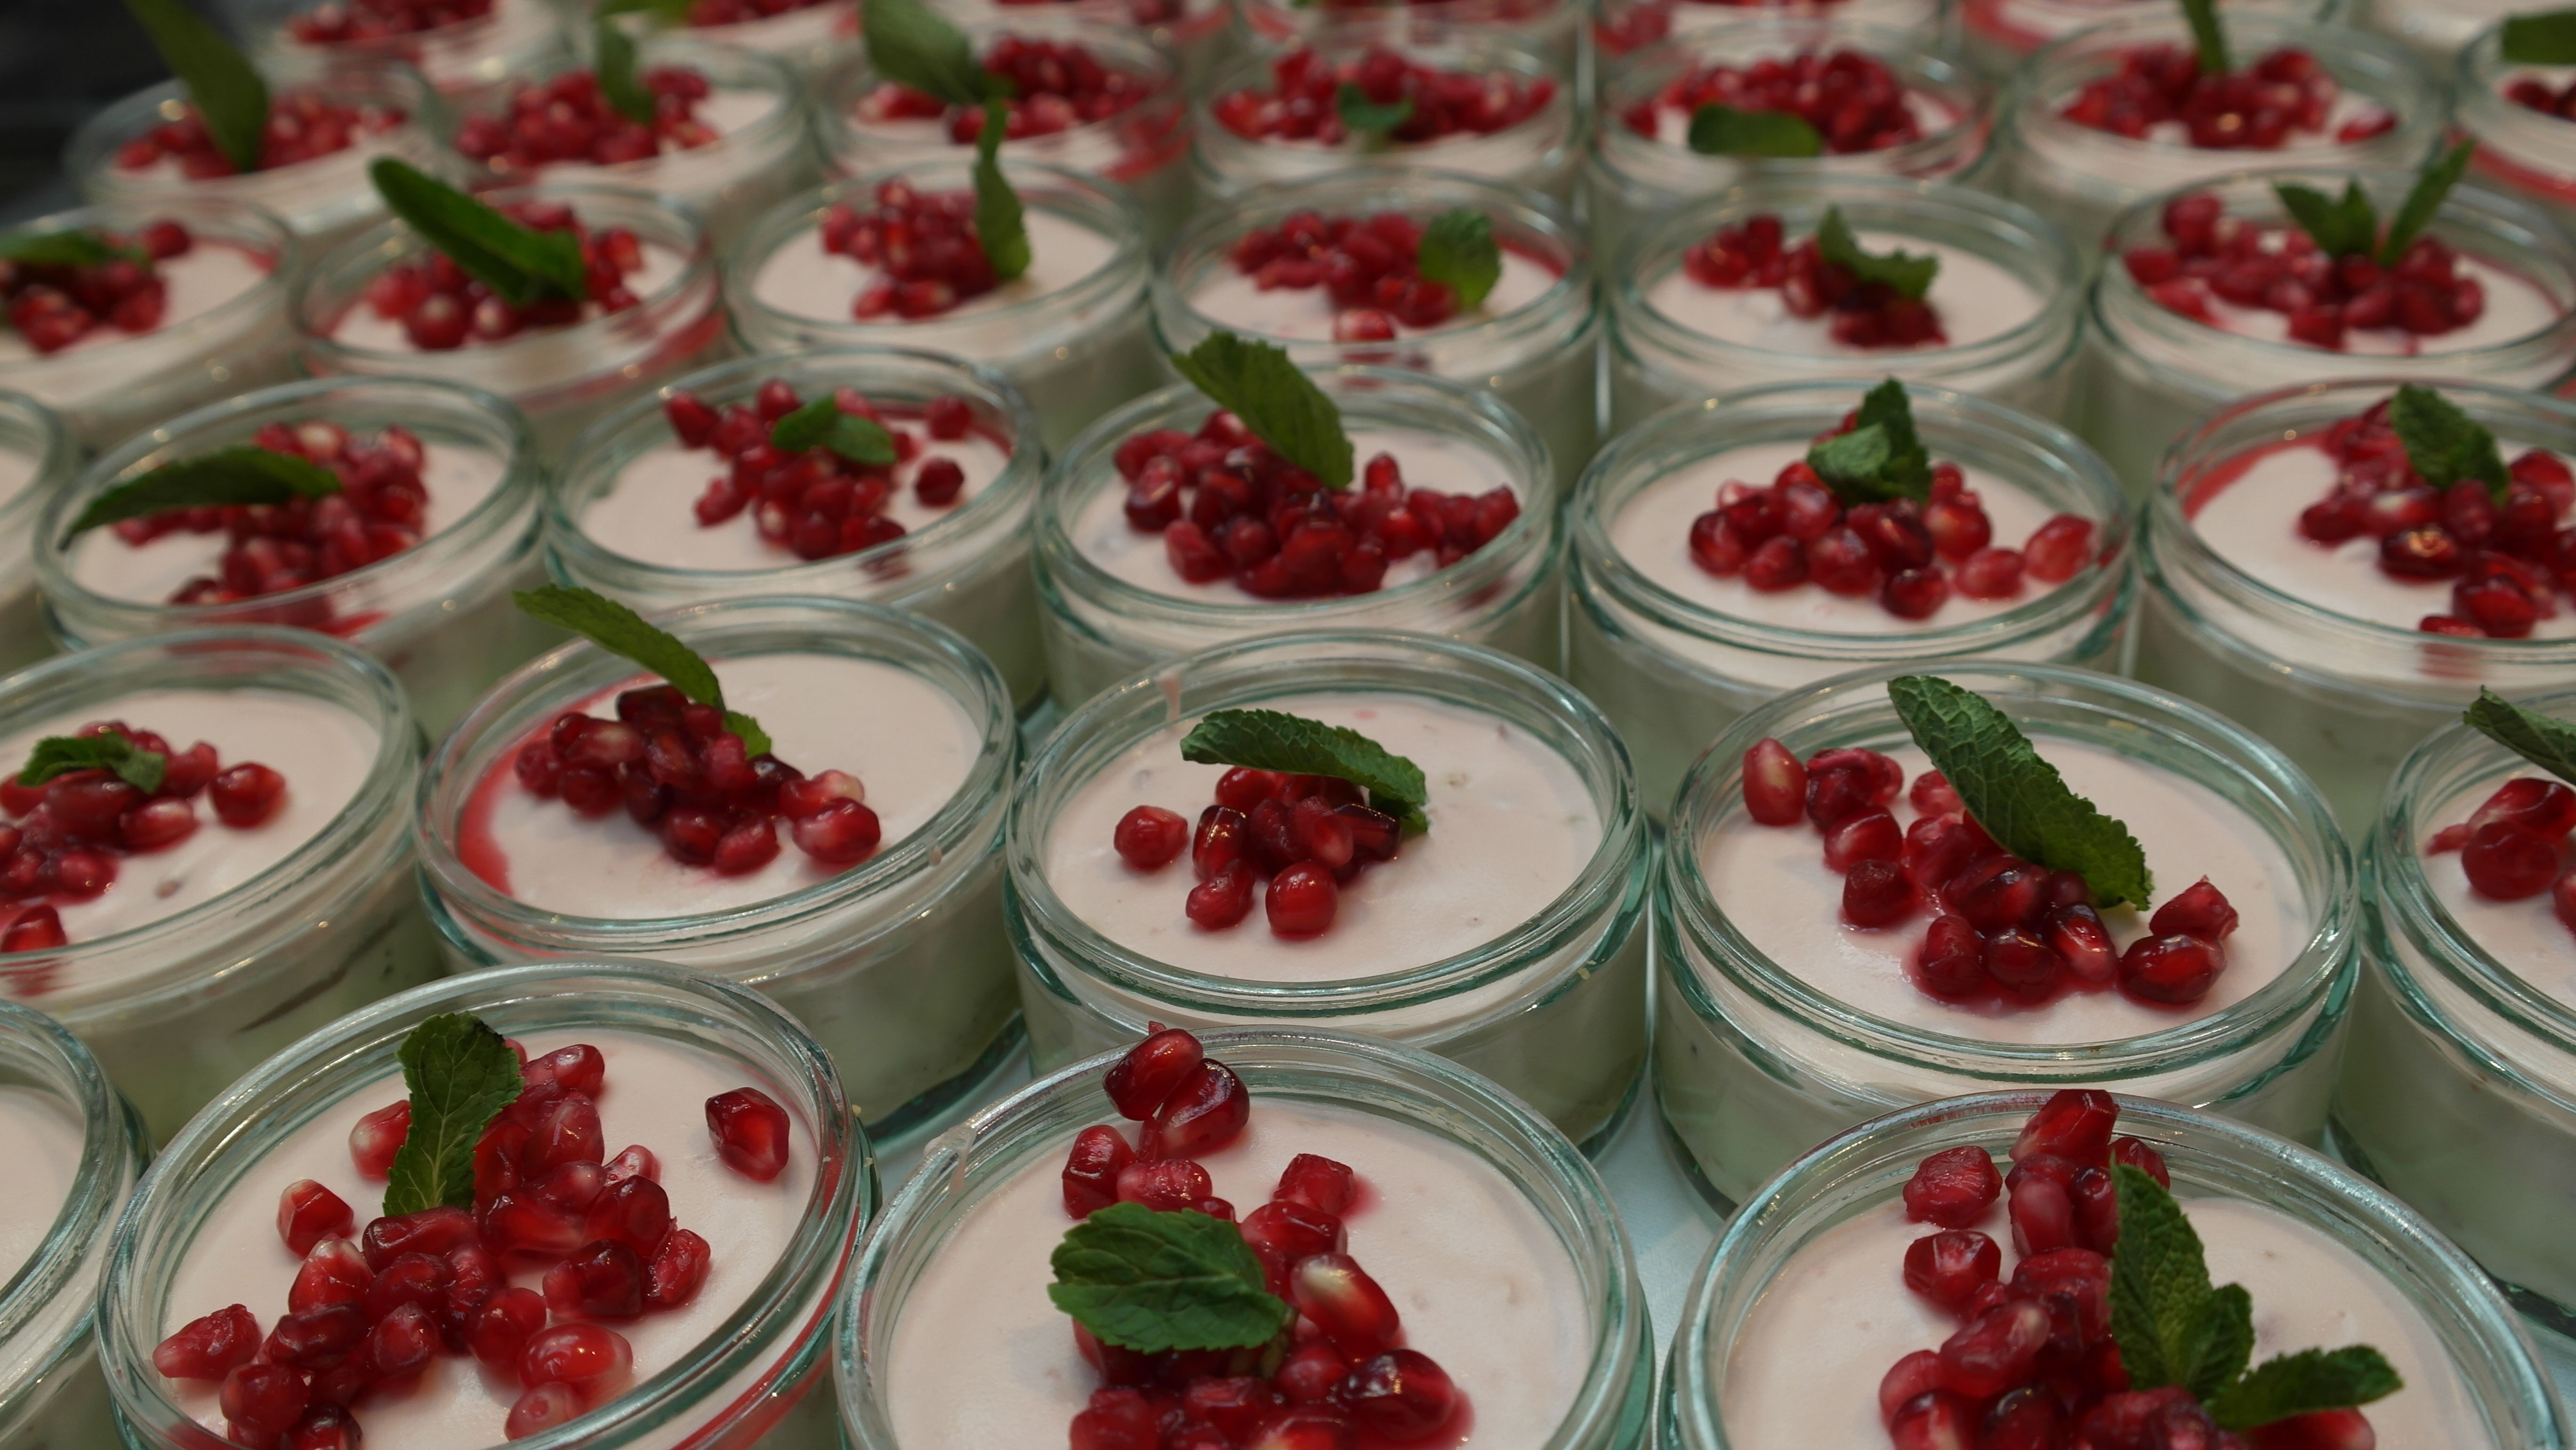
plant, fruit, sweet, food, produce, dessert, eat, cream, delicious, cake, strawberry, cook, pomegranate, sweet dish, icing, court, mousse, strawberries, flowering plant, torte, quark, pavlova, frutti di bosco